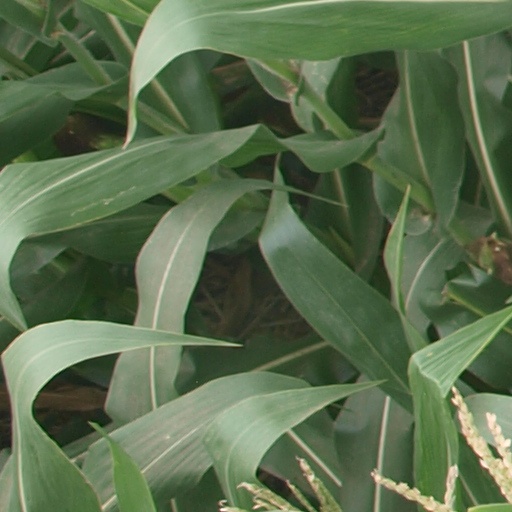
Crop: maize; corn